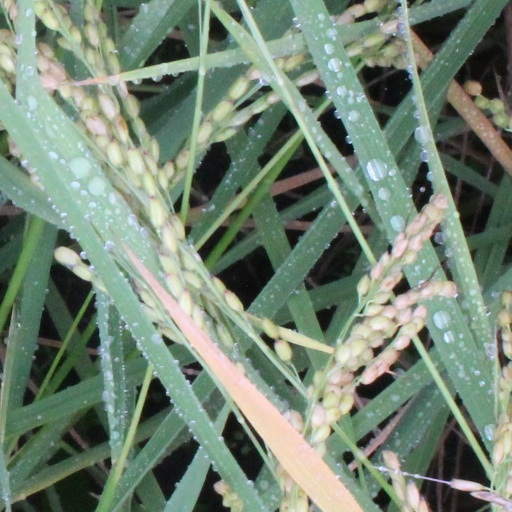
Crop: rice